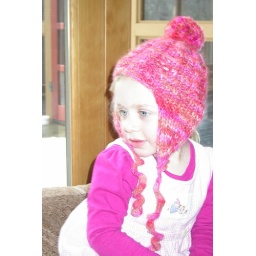
I made this hat for my cousin Daisy. She is so cute in it.